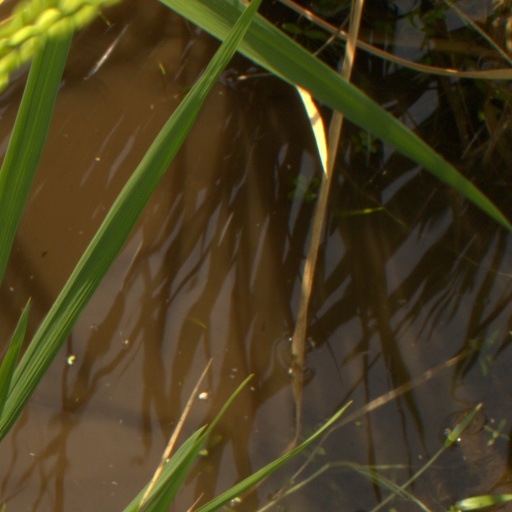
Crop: rice